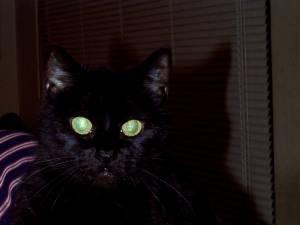
Breed: Bombay